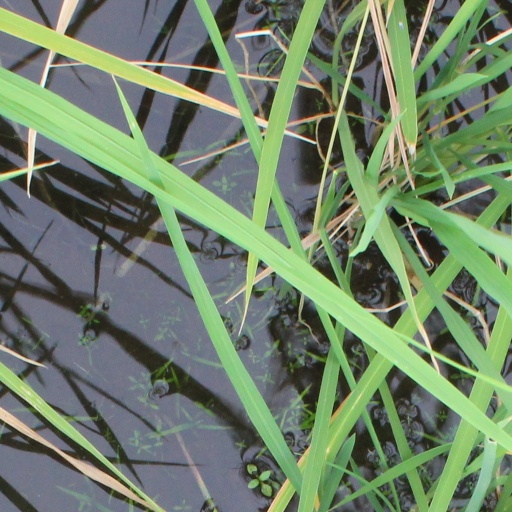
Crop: rice